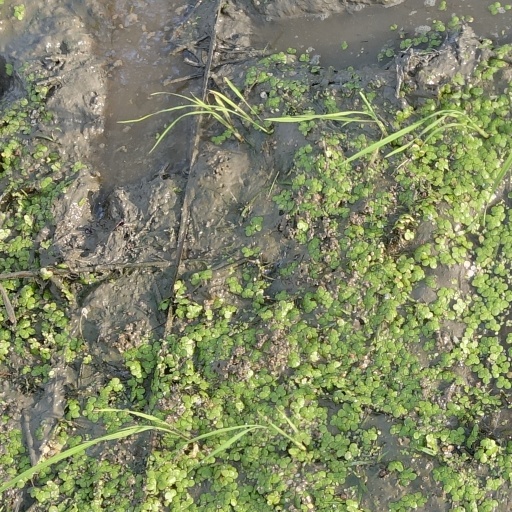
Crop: rice